North Middlesex, Ontario

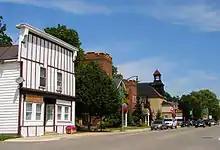
Ailsa Craig

Ailsa Craig is a community on the Ausable River. Ailsa Craig is best known for its annual Gala Days event. The town was the home of Earl Ross, the first non-American to win a NASCAR Cup Series race, which he did in 1974. Earl was also NASCAR Winston Cup Rookie of the year in 1974.